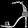
Label: Sandal